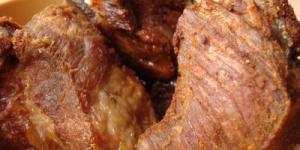
carnitas estilo santiago tangamandapio